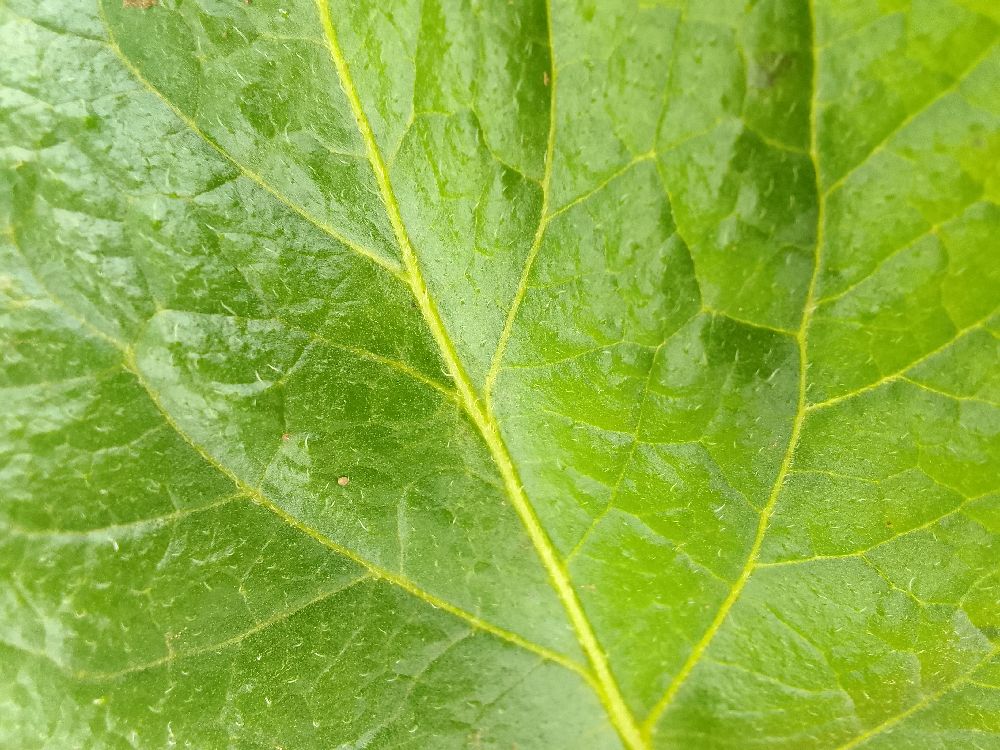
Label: Healthy